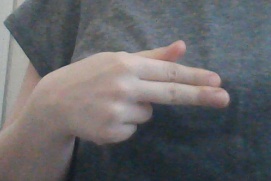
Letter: ghain